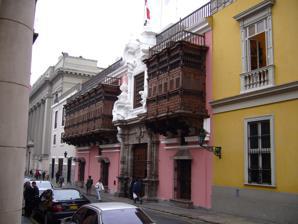
Building: Palacio de Torre Tagle
Country: Peru
Year built: 1735
Cultural heritage site in Lima, Peru Palacio de Torre Tagle The building exterior in 2007 General information Status Completed Type Mansion Architectural style Andalusian Baroque Mudéjar Churrigueresque Location Jirón Ucayali , Lima , Peru Coordinates 12°02′56″S 77°01′46″W / 12.04884°S 77.02931°W / -12.04884; -77.02931 Current tenants Ministry of Foreign Affairs Completed 1735 Renovated 1956 Owner Government of Peru (since 1918) Grounds 1,699 m 2 (18,290 sq ft) Design and construction Architect(s) José Bernardo de Tagle Bracho Renovating team Architect(s) Andrés Boyer The Palacio de Torre Tagle is a residential mansion built during the colonial era of Peru that currently serves as the main headquarters of the Ministry of Foreign Affairs of Peru . It is located in the Jirón Ucayali in the historic centre of Lima , two blocks southeast of the Plaza Mayor . It comprises a built area of 1,699 m 2 (18,290 sq ft). The materials used in the construction of the Palacio de Torre Tagle were brought from Spain , Panama and other Central American countries. History Carved stone porticoes of the Palacio de Torre Tagle at the top of which the noble coat of arms of the Torre Tagle family stands out. Courtyard of the Palacio de Torre Tagle, Sevillian Churrigueresque and Mudéjar . Blue and red carriage from the 18th century of the Marquis of Torre Tagle. The mansion was built at the early-18th century and was completed in 1735 for José Bernardo de Tagle Bracho who, on November 26, 1730, King Philip V of Spain , by virtue of his extensive services to the Crown, granted the title of Marquis of Torre Tagle , thus making him the founder of that marquessate . The Peruvian State acquired the colonial building on June 27, 1918, for the sum of S/. 320,000 to the heirs of Ricardo Ortiz de Zevallos y Tagle , 4th Marquis of Torre Tagle . It was restored in 1956 by the Spanish architect Andrés Boyer, it is currently, since 1918, the main headquarters of the Ministry of Foreign Affairs of Peru and the National Directorate of State Ceremonial and Protocol. Description Façade The façade of the Palacio de Torre Tagle, is of Andalusian Baroque style and shows carved stone porticos and arches and two artistic Mudéjar wooden balconies, cedar and mahogany , wood carving. Regarding the architectural style of this house, the architect Héctor Velarde Bergmann specifies: "The Palacio de Torre-Tagle is a symbol of Lima and is unrivaled for its style, grace and richness. It does not look like anything in its so Liman unit. Its luxurious elegance gracefully departs from the ornate, and its ample proportions are never lost in emptiness. Its aesthetic quality is perfect as its expression of time and place." — Héctor Velarde Bergmann "The Andalusian, Criollo and even Asian contributions are harmonized with incomparable charm." — Héctor Velarde Bergmann The exterior part presents a remarkable and asymmetrical façade, a characteristic that gives it agility and harmony, with a carved portal, in stone in the first body and in stucco in the second, in the most charming Liman Baroque, in whose upper part the noble coat of arms of the Torre Tagle family in which the legend reads: "Tagle se llamó el que la sierpe mató y con la infanta casó." means: "Tagle was called the one that killed the snake and got married with the infanta." On its second floor, it is adorned with two typical balconies, the most beautiful from the colonial period, made of carved cedar and mahogany wood and of Mudéjar reminiscence, highlighting the asymmetry of the façade, since one, the one on the right, It has three sections and the one on the left seven, both are completely closed with blinds with slats , both balconies, which reflect the transition from the Andalusian Mudéjar style to the Hispanic-American Baroque , have corbels , or carved wooden supports, with Hindu -inspired motifs. The windows in the lower part of the house are simple and with wrought iron bars whose austerity contrasts with the ornate style of the balconies. The impressive-sized wooden door, decorated with bronze nails and adorned with two full-size door knockers , opens into a zaguan , featuring four stone-carved segmental arches with a stone floor, in the zaguan to the right and left, there are small steps used by the ladies to get on their mounts without difficulty. On the platforms that crown them, you can see that the stone pieces are joined by copper stars. Near this place a chain was placed that signified the right of Asylum, a privilege that the Palace of the Marquises of Torre Tagle had, and which some churches in Lima also enjoyed at that time. The walls of the zaguan are decorated with Sevillian azulejos and the ceiling is remarkably artesonado . Interior The zaguan leads to a first courtyard, with a spacious entrance, wide, bright and surrounded by elegant balustrades , arcades and Mudéjar-style columns, conceived as the vital center of the entire architectural complex that gravitates towards it. The style is mainly Andalusian Baroque with an obvious Mudéjar influence on the two floors surrounding the central courtyard. The upper floor is reached by a spacious and opulent staircase at the entrance of which is a notable stone doorway with trefoil arches that, like those on the upper floor, exhibit Andalusian Mudéjar influence. On the ceiling of the staircase of the Palacio de Torre Tagle, the coat of arms of the Marquis can be seen, made up of three quarters in which a knight , a snake and a maiden can be distinguished, symbolizing the nickname: Tagle was called the one that the snake killed and with the infanta killed. The upper floor of this family home features elegant galleries with azulejos baseboards, guardrail with balusters and fine mosaic floors. It has fourteen rooms, a dining room, a kitchen, a small chapel, with a fire-gilded Baroque altar, adorned with mirrors and elegant halls, the decorative and interesting azulejos (dating from 1735). One of the rooms, called the Salón Principal, shows the portraits of the Torre Tagle family, one of them shows Don José Bernardo de Tagle Bracho, the 1st Marquis of Torre Tagle who became, in conclusion, the architect of the palace, according to the inscription on the painting: "Mr. José Bernardo de Tagle y Bracho, 1st Marquis of Torre-Tagle, captain of Light horses, Spanish lances from the fort of Purén, in the conquests of the kingdom of Chile. Governor of the South Sea war expeditions. Perpetual General Paymaster of the Presidio of Callao and its royal army, and founder of the mayorazgos and patronages of his House". Another of the paintings shows his wife (she died in 1761). One of the palace's greatest attractions is its 18th-century blue and red carriage, which was used by the Marquis of Torre Tagle. The second courtyard was used for the stables, services and garages, with carriages of the time. Gallery Palacio de Torre Tagle in 1866. ( Lima or Sketches of the Capital of Peru by Manuel A. Fuentes and Firmin Didot, Brothers, Sons & Co.). University of Chicago Library . Festivities of the Centennial of the Independence of Peru inside the Palacio de Torre Tagle, photo of 1921. Palacio de Torre Tagle in 1930. Zaguan of the Palacio de Torre Tagle, photo of 1947. Palacio de Torre Tagle in 1971. "Tagle se llamó el que la sierpe mató y con la infanta casó." See also Peru portal Architecture portal Architecture of Peru Balconies of Lima References